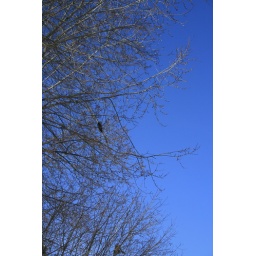
bird in the tree